Little Sandy River (Oregon)

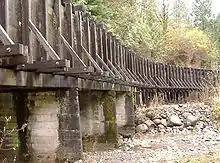
Flume that carried the Little Sandy's water over its dry riverbed to Roslyn Lake

From 1912 through 2008, the river's flow was altered by the Bull Run Hydroelectric Project, which diverted water from the Sandy River at the Marmot Dam to the Little Sandy River at the Little Sandy Dam. Water was then diverted from the Little Sandy River to Roslyn Lake through a wood box flume. The artificial lake supplied the 22-megawatt Bull Run hydroelectric powerhouse and emptied into the Bull Run River.